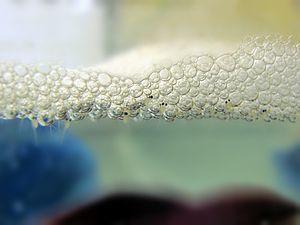
L'oviparité est une stratégie de reproduction d'une espèce où l'ovule à maturation au sein de la femelle est ensuite pondu sous la forme d'un œuf. Lorsqu'elle a lieu, la fécondation se passe dans le tractus reproducteur de la femelle, au contraire de l'ovuliparité comme chez de nombreux poissons et amphibiens par exemple. De même il n'existe aucune forme de matrotrophie durant le développement embryonnaire, ce qui la distingue de la viviparité où des apports nutritifs en provenance de l'organisme maternel permettent à sa progéniture de continuer son développement même après épuisement du vitellus. On distingue aussi l'oviparité de l'ovoviviparité qui est un mix ou une alternance entre viviparité et oviparité.
Le Combattant est une espèce de poissons de la famille des Osphronemidae. Il est originaire des eaux douces tropicales de l'Asie du Sud-Est. Cette espèce est très couramment élevée en captivité comme poisson d'aquarium un peu partout dans le monde. Des variétés domestiques existent dans différentes formes et couleurs. Dans ses pays d'origine, les mâles sont utilisés pour des combats d'animaux. En effet, ils peuvent se montrer très belliqueux entre eux et livrer des combats parfois mortels, c'est pourquoi ils sont maintenus dans des aquariums séparés. Un aquarium cubique d'au moins vingt litres est nécessaire ainsi que des plantes aquatiques et un chauffage pour aquarium, sa température doit rester comprise entre 25° et 28°. Comme pour toute espèce domestique, les aquariums de type boule sont à proscrire, certains pays européens les ont d'ailleurs interdits.